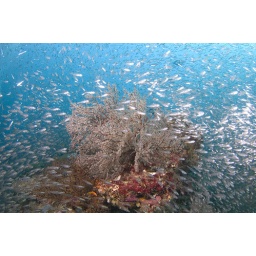
Soft coral &amp;amp; glass fish school in Baa Atoll, Maldives